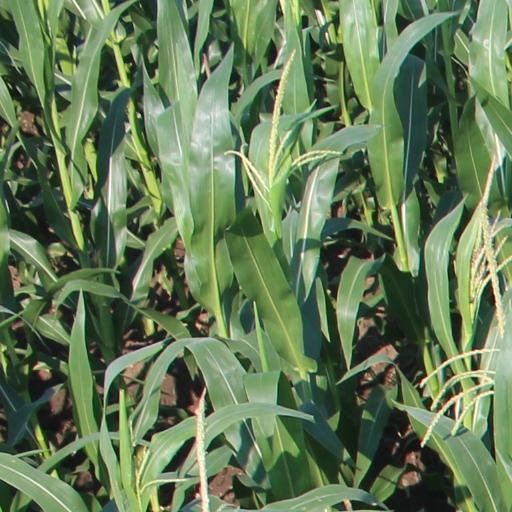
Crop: maize; corn